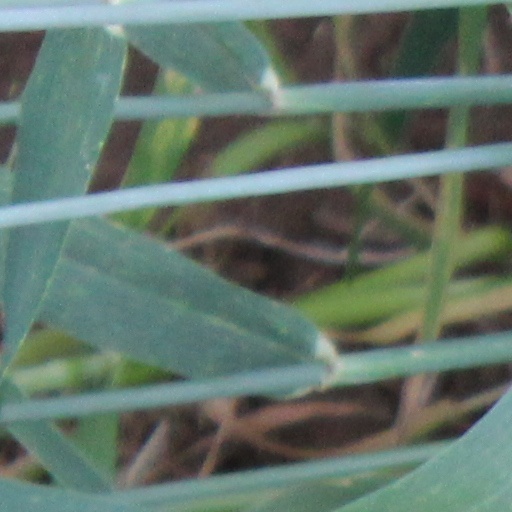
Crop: wheat